Elbbach

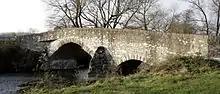
Saint Wendilin Bridge

In the nineteenth century, many mills used the water power of the Elbbach. They included grain mills, an ironworks in Berzhahn and also an oil mill in Niederhadamar.